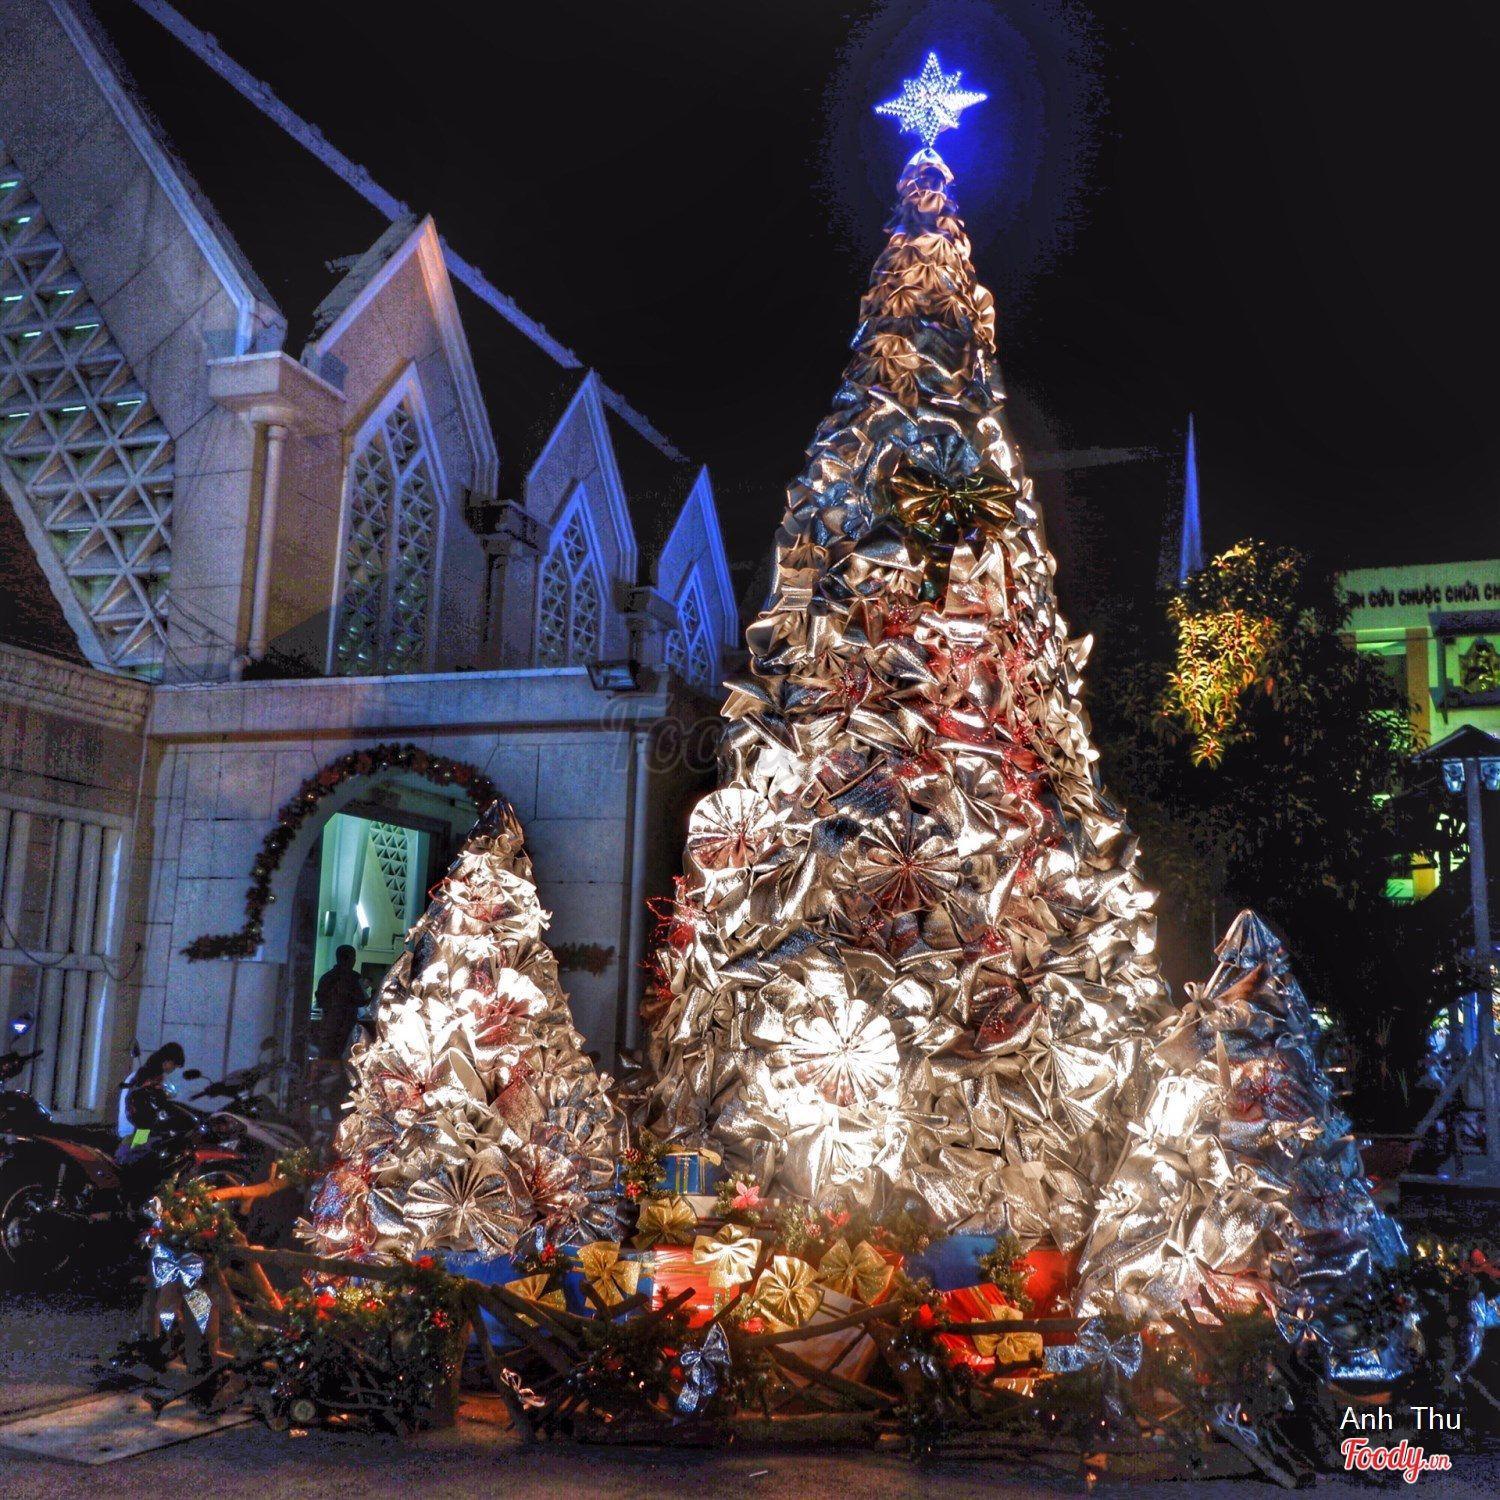
ngôi nhà được trang trí với ba cây thông noel